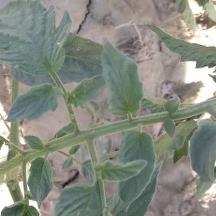
Crop: Tomato
Condition: healthy-leaf